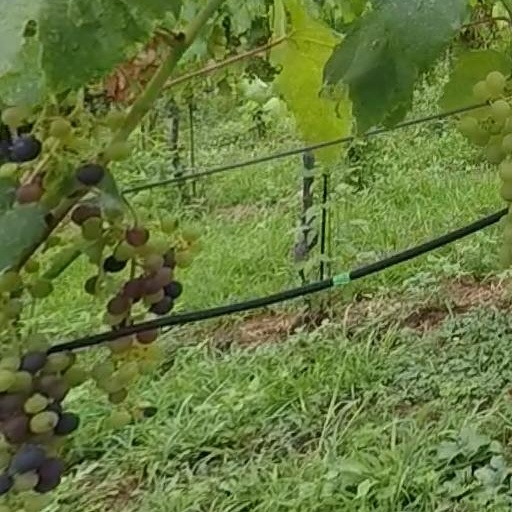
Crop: grape